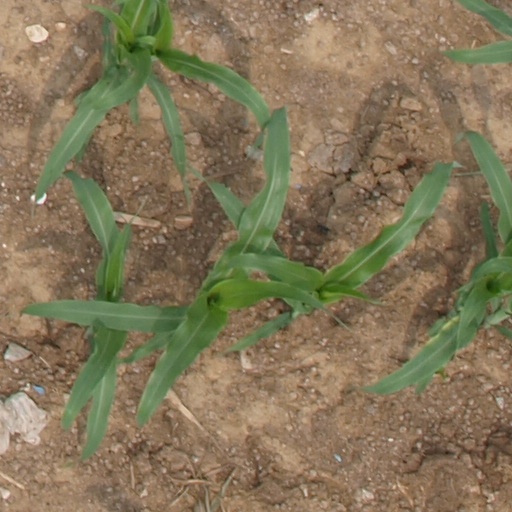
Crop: maize; corn